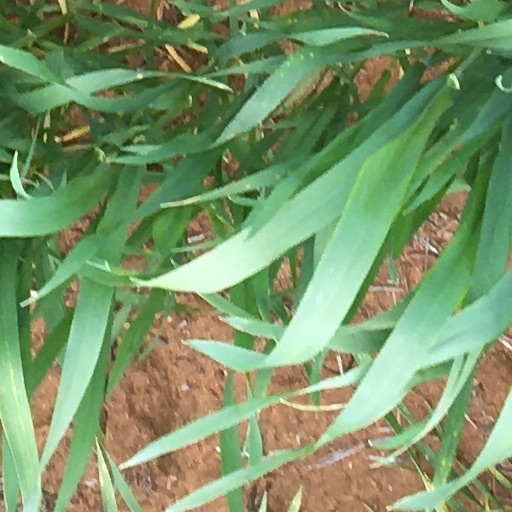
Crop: wheat